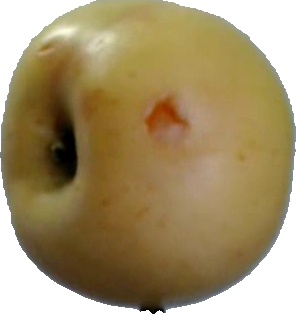
Label: apple_6